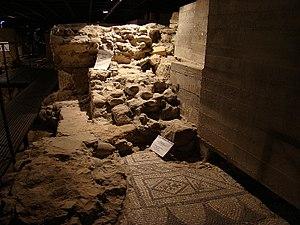
Église Santi Giovanni e Reparata, Lucques, Toscane, Italie. Mosaïques paléochrétiennes au sous-sol.